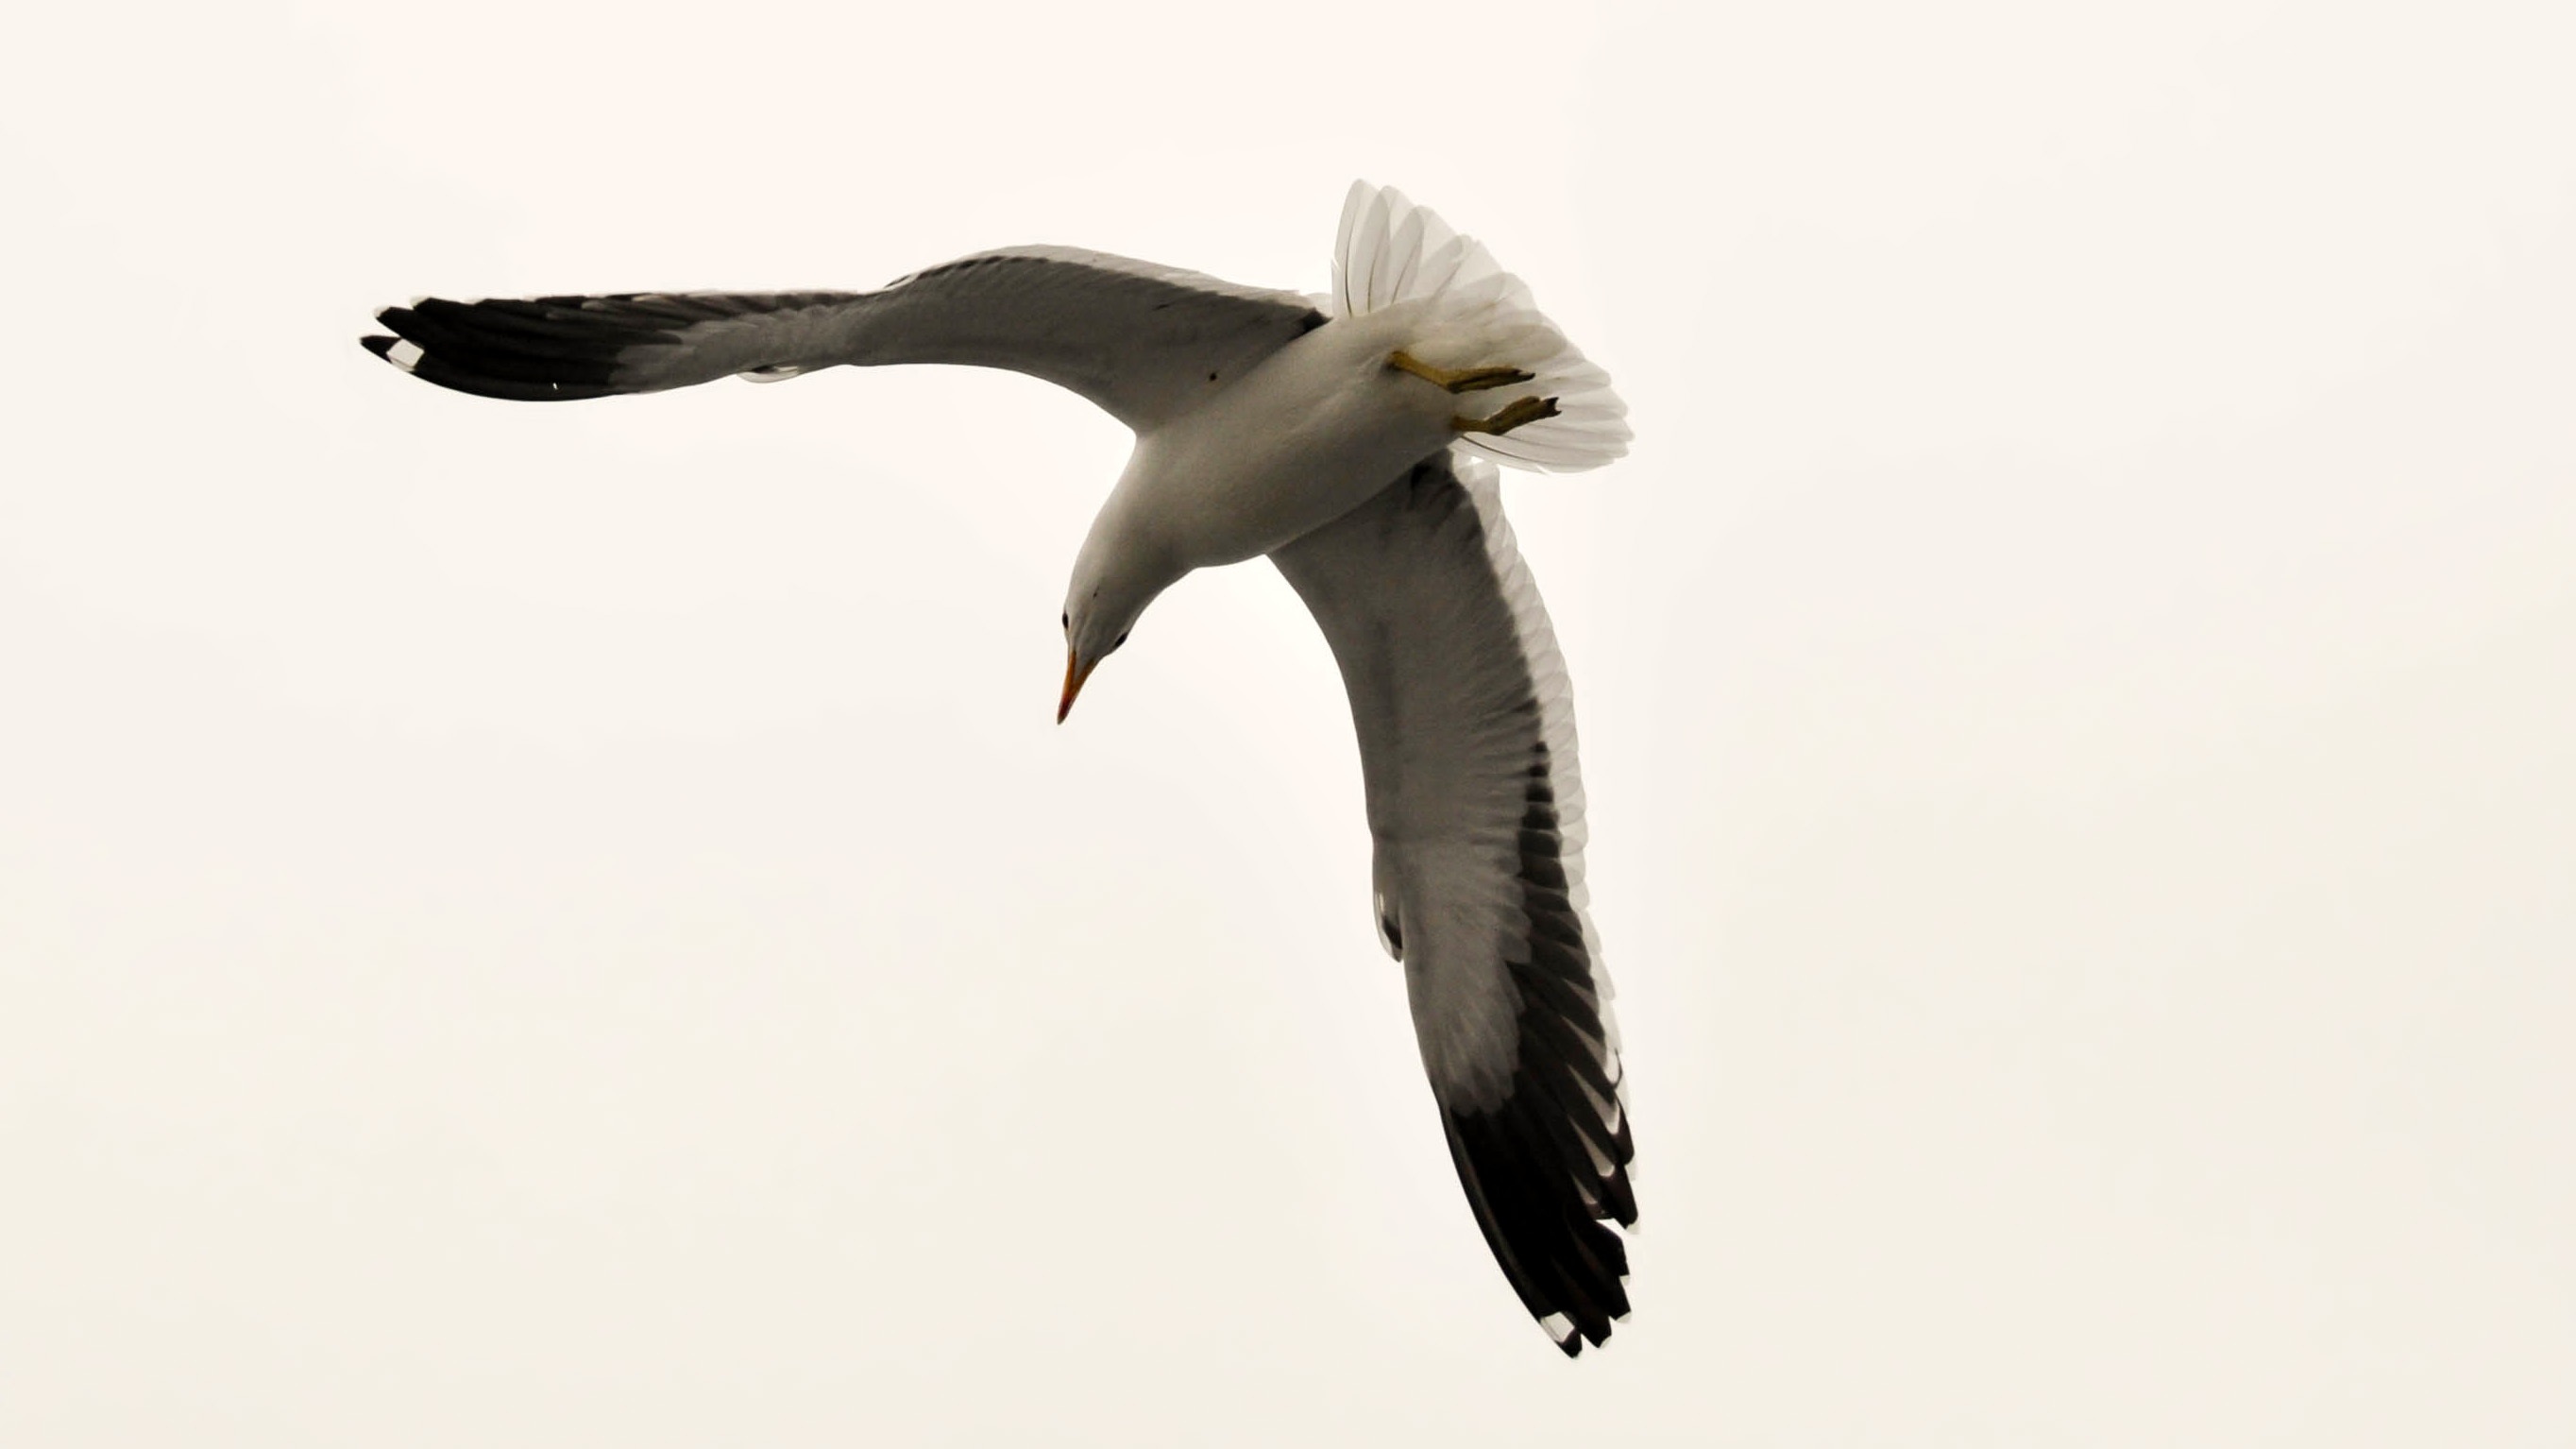
sea, nature, bird, wing, sky, animal, pelican, seabird, fly, seagull, beak, flight, stork, vertebrate